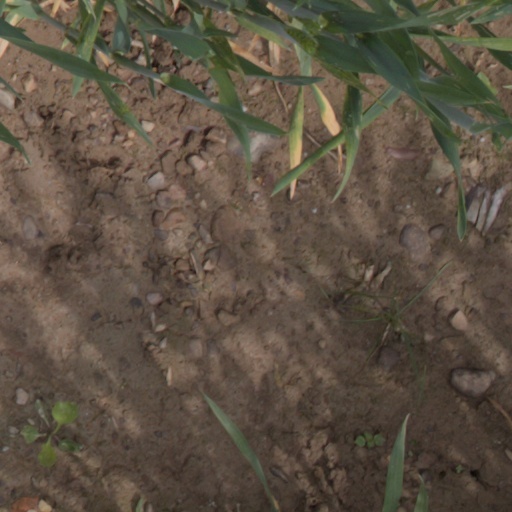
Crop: wheat